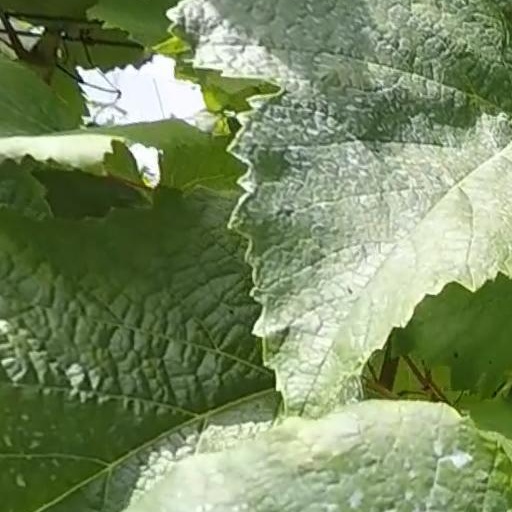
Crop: grape